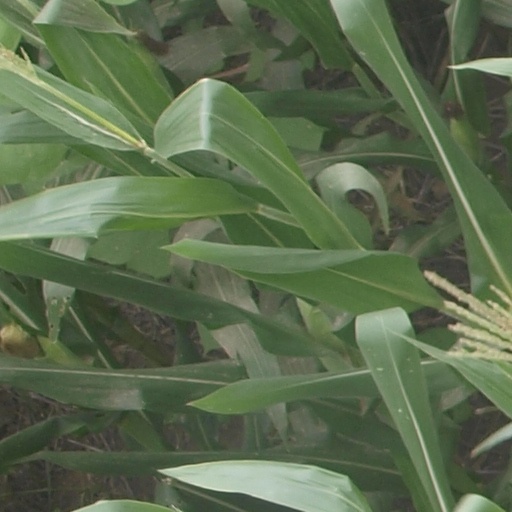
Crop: maize; corn